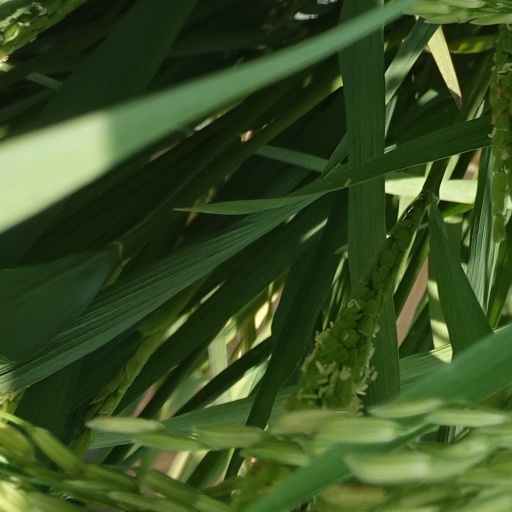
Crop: rice